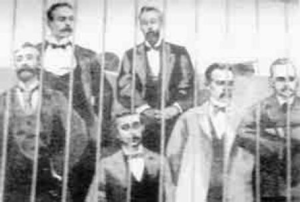
L'histoire de Palerme débute à la préhistoire, la ville qui émerge sous les Phéniciens devient rapidement la capitale de la Sicile et elle connait, tout au long de son histoire, de multiples conquérants d'origines très diverses, Grecs, Romains, Musulmans, Normands. Son sort comme celui de la Sicile est associé à celui du royaume de Naples dont elle essaie de s'extraire pour obtenir son indépendance et en 1861, elle rejoint le royaume d'Italie alors en formation. En 1947, la Sicile devient une région autonome et Palerme est à nouveau le siège du Parlement.
Les faisceaux siciliens, en forme longue les faisceaux siciliens des travailleurs, sont un ancien mouvement populaire d'inspiration démocratique et socialiste apparu en Sicile, entre les années 1889 et 1894. Les faisceaux siciliens se sont assurés le soutien des classes les plus pauvres et les plus exploitées de l'île en canalisant leur mécontentement et leur frustrations dans un programme cohérent construit autour de l'acquisition de nouveaux droits.